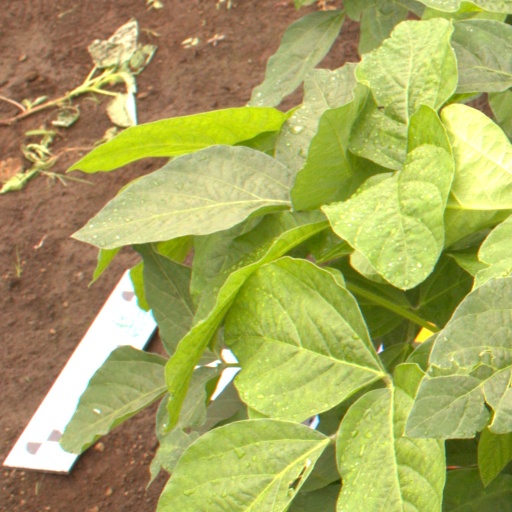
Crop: soybean